Judy Reyes

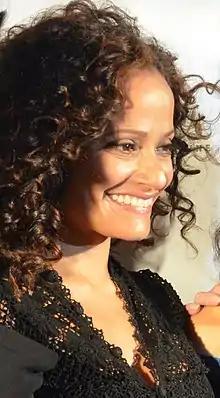
Reyes in 2013

Judy Reyes (born November 5, 1967) is an American actress, model, and producer, best known for her roles as Carla Espinosa on the NBC/ABC medical comedy series "Scrubs" (2001–2009), as Zoila Diaz in the Lifetime comedy-drama "Devious Maids" (2013–2016), and as Annalise "Quiet Ann" Zayas in the TNT crime comedy-drama "Claws" (2017–2022). Reyes also appeared in the films "All Together Now" (2020), "Smile" (2022), and "Birth/Rebirth" (2023), for which she received an Independent Spirit Award for Best Lead Performance nomination.